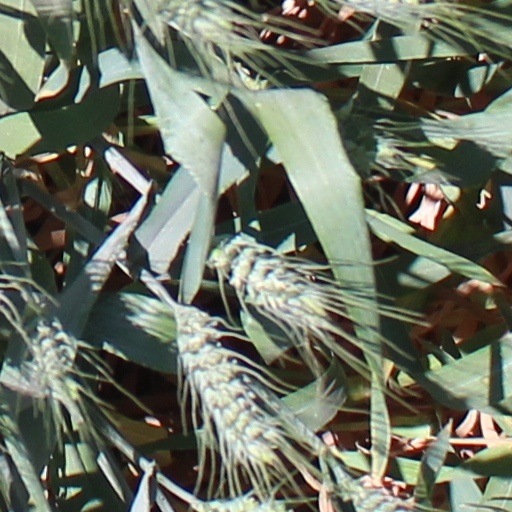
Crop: wheat